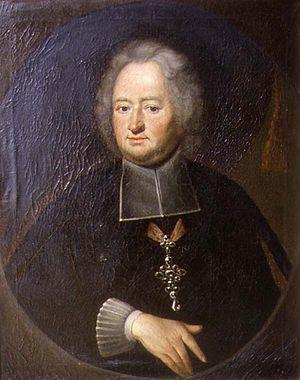
Christoph Franz von Hutten est le prince-évêque de Würzburg de 1724 à 1729.